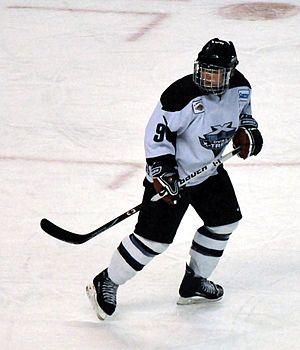
Cherie Piper, née le 29 juin 1981 à Toronto au Canada, est une joueuse de hockey sur glace canadienne.